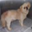
Label: dog